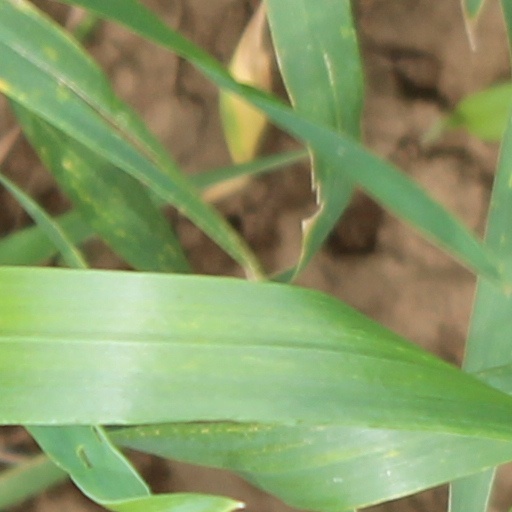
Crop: wheat